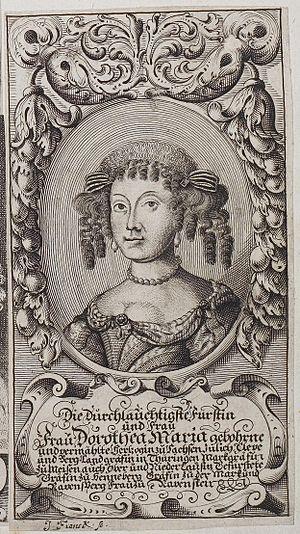
Dorothée Marie de Saxe-Weimar, a été par naissance duchesse de Saxe-Weimar membre de la branche Ernestine de la Maison de Wettin, et par mariage duchesse de Saxe-Zeitz.